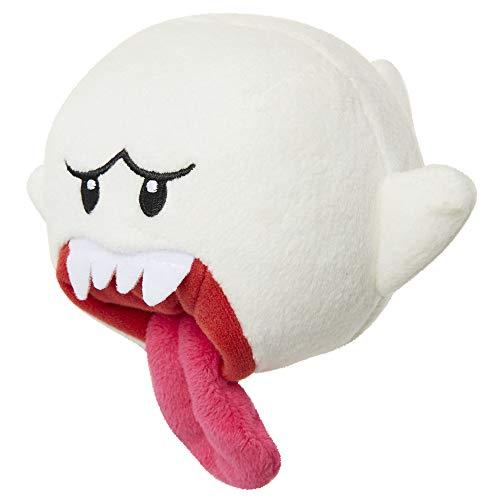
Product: World of Nintendo Mario Bros U Boo Plush
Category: Video Games | Legacy Systems | Nintendo NES | Games
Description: Collect all the Super Mario plush.
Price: $11.99
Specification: ProductDimensions:5x5x5inches|ItemWeight:1.6ounces|ShippingWeight:1.6ounces(Viewshippingratesandpolicies)|DomesticShipping:ItemcanbeshippedwithinU.S.|InternationalShipping:ThisitemcanbeshippedtoselectcountriesoutsideoftheU.S.LearnMore|ASIN:B00RPDS47G|Itemmodelnumber:83397|Manufacturerrecommendedage:36months-15years